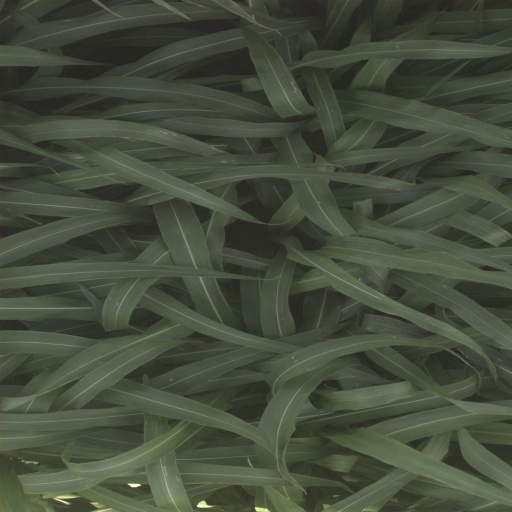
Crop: sorghum